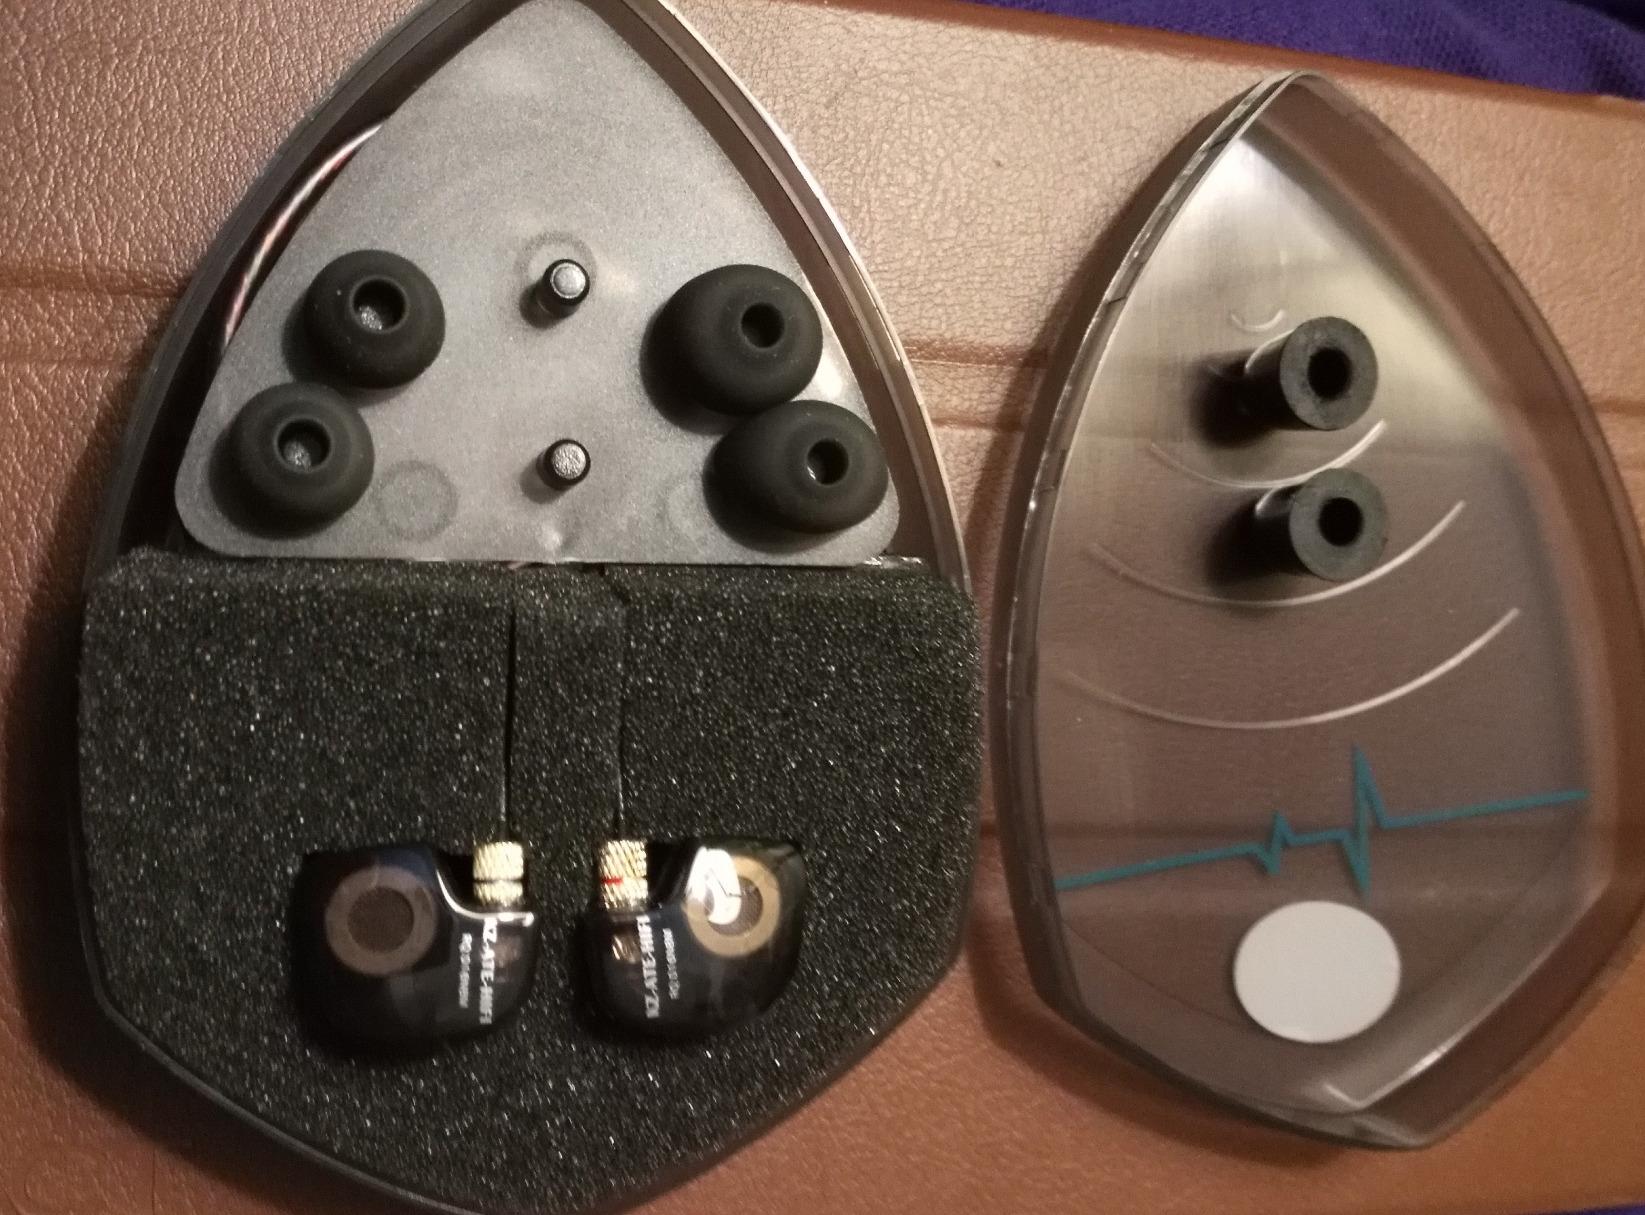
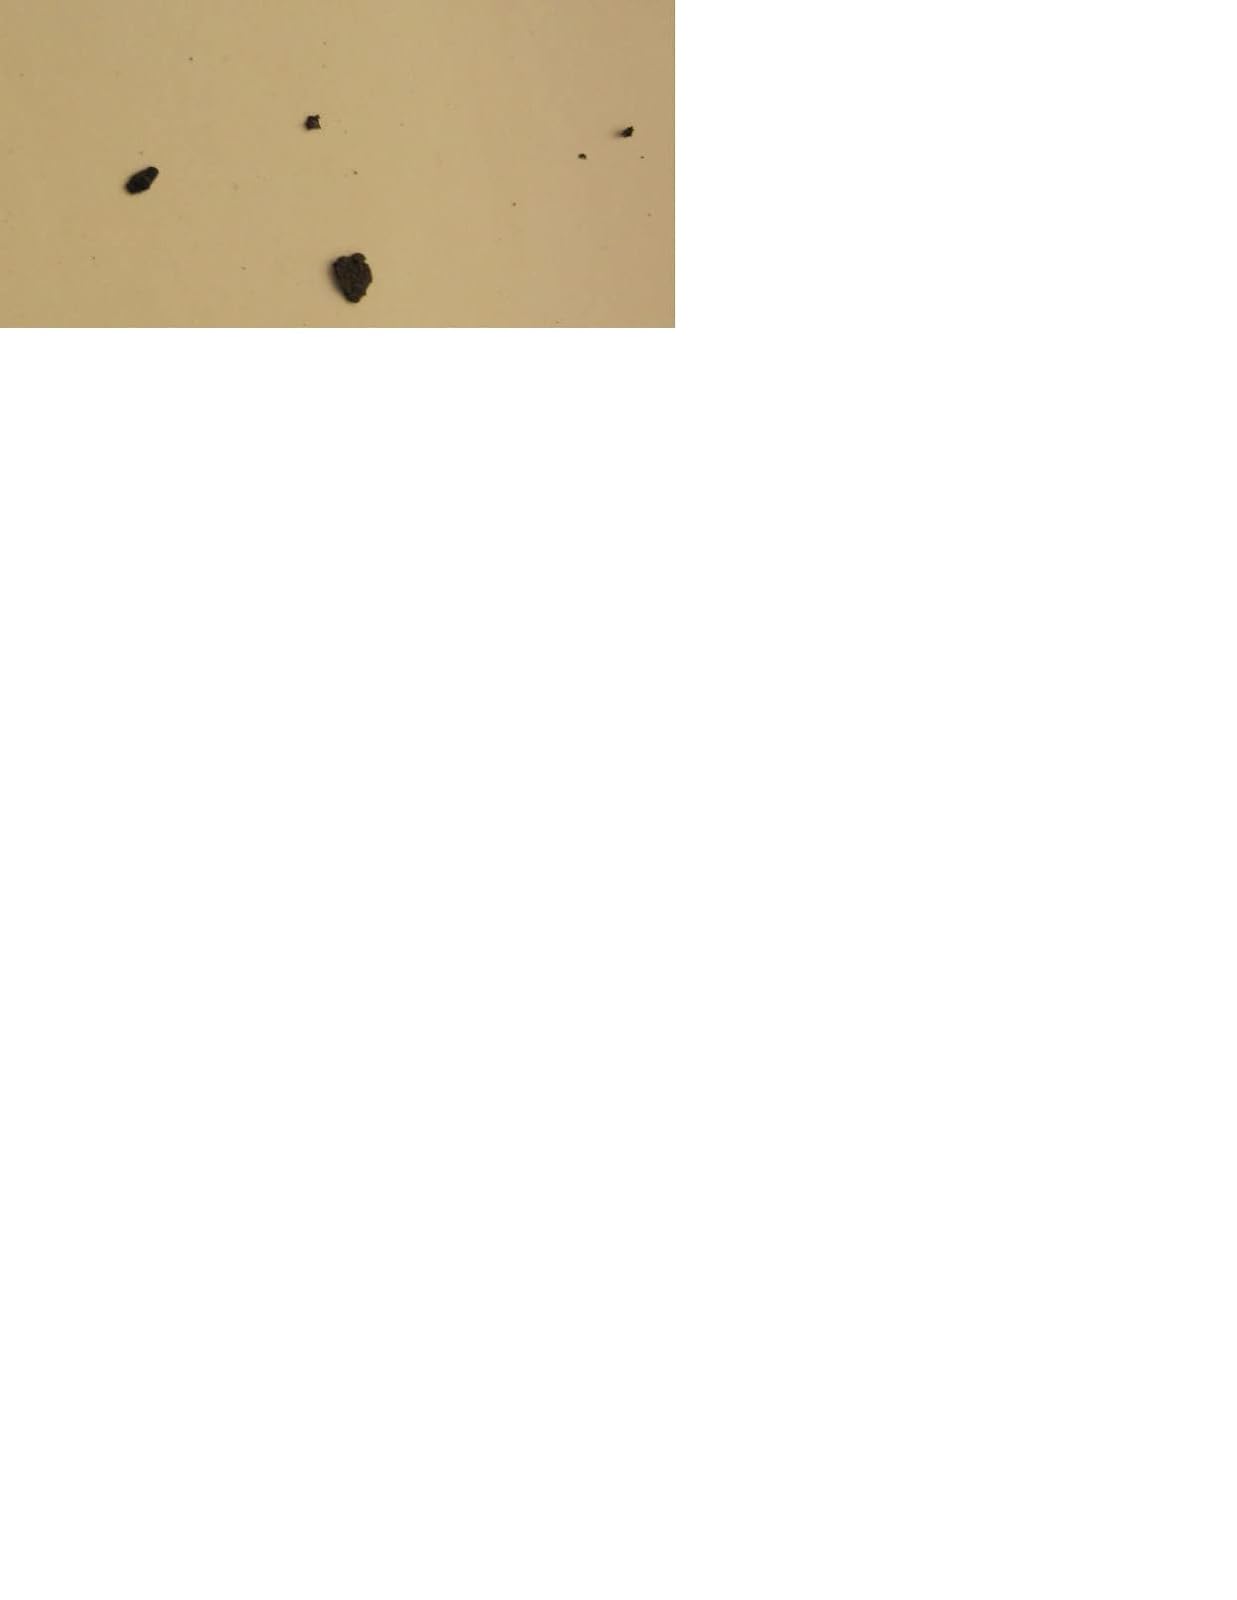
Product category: headphones
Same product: no